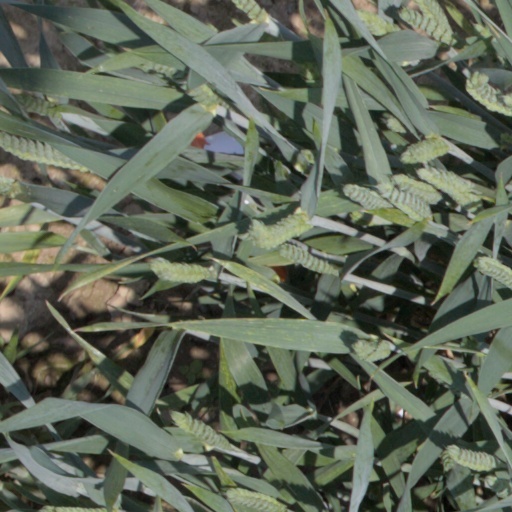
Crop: wheat